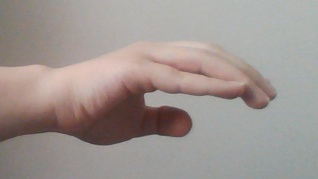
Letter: jeem